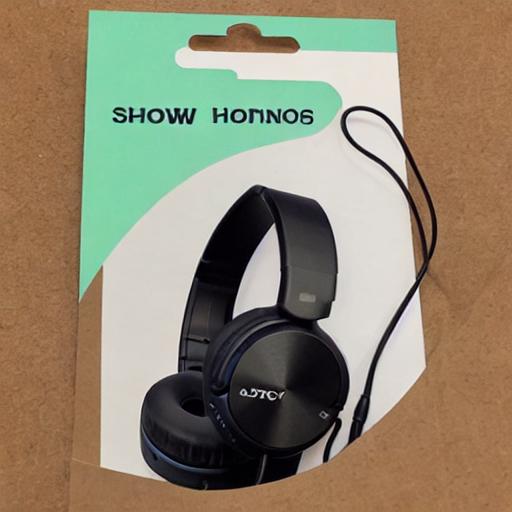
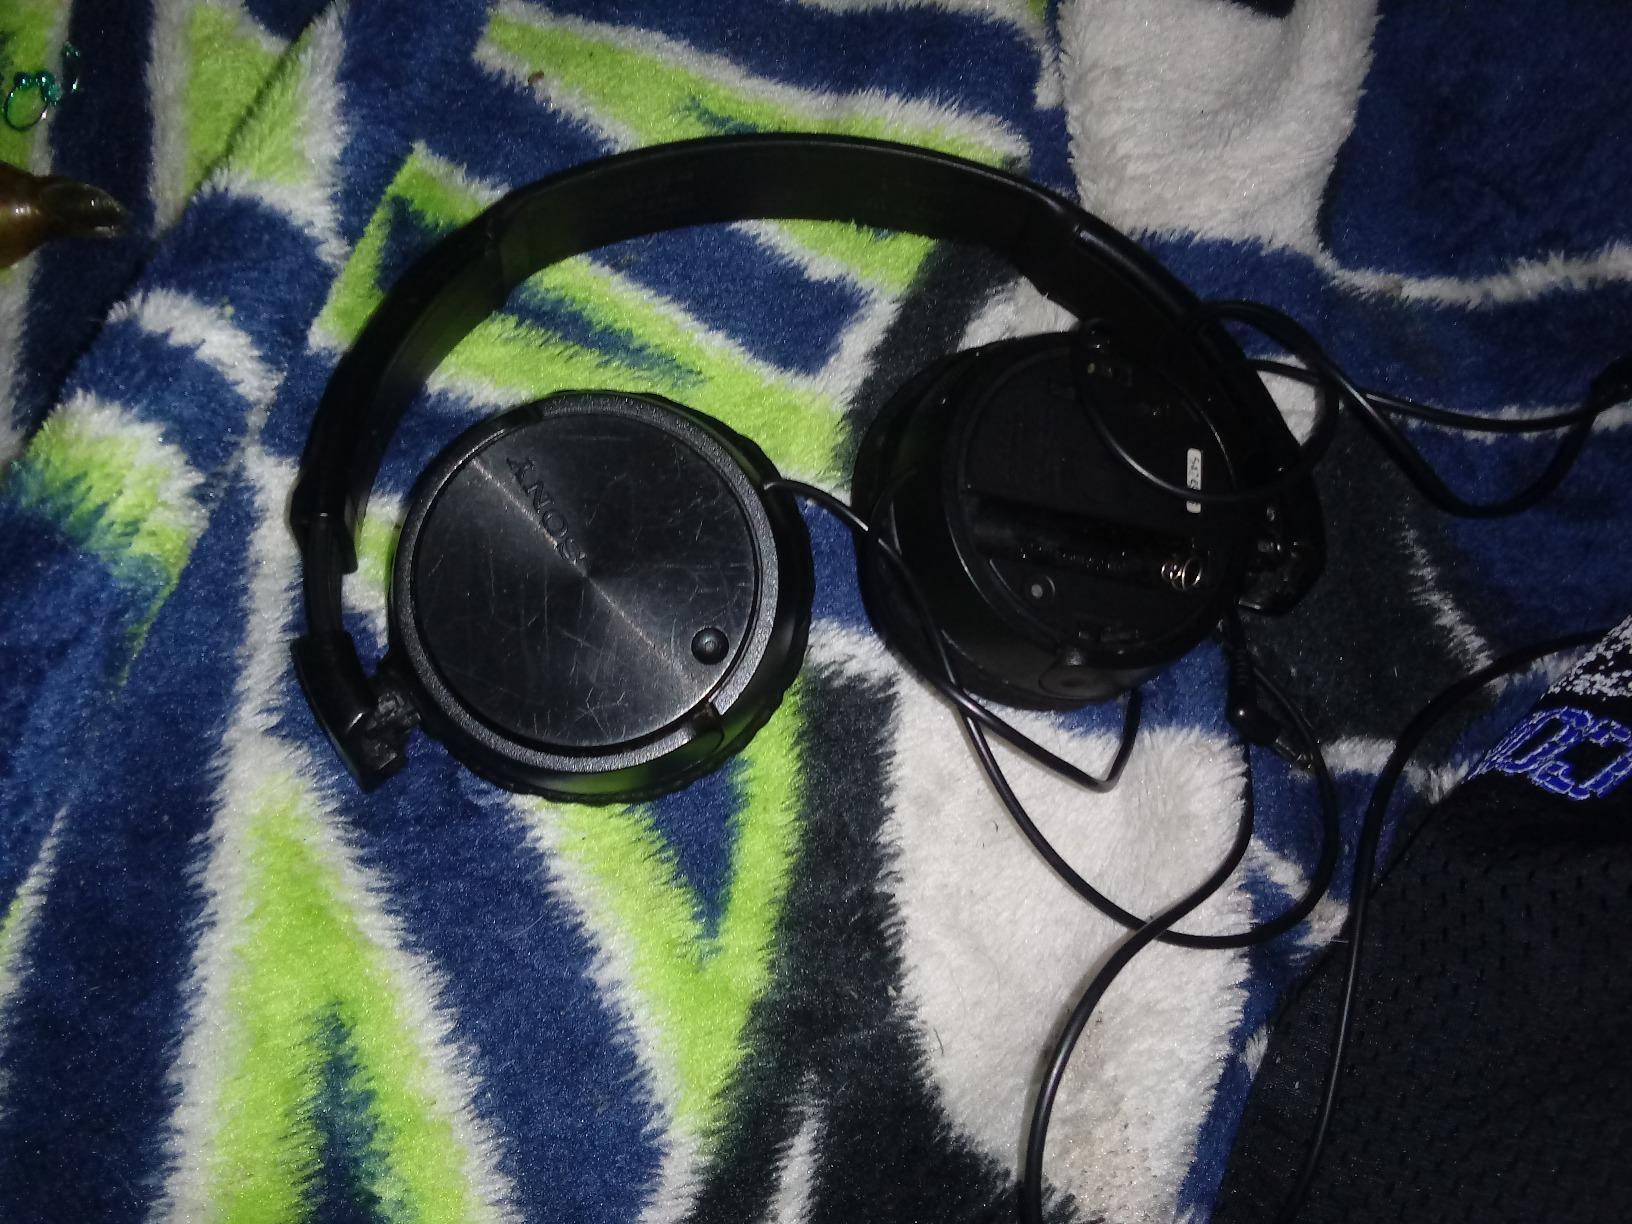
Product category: headphones
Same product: no